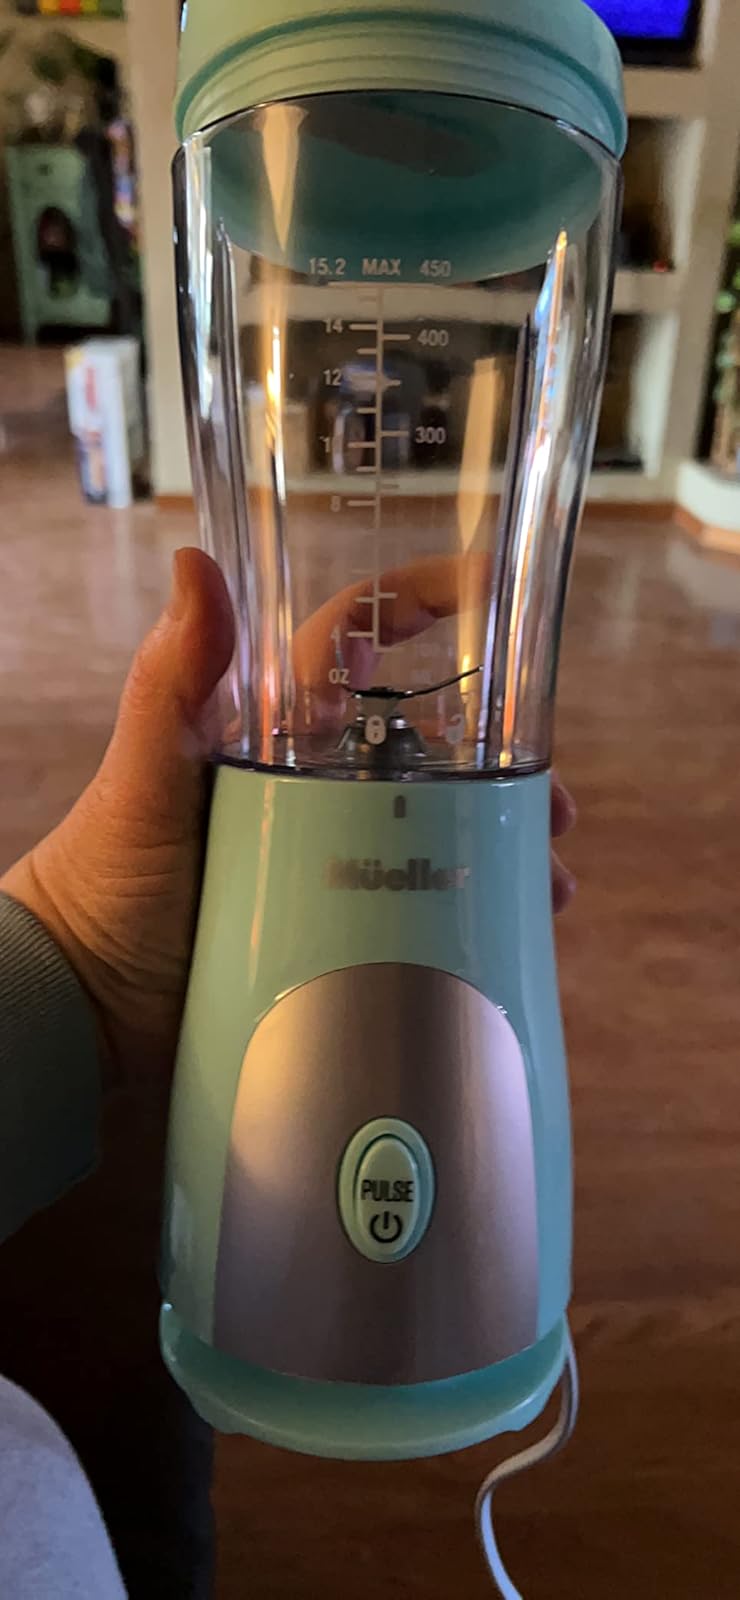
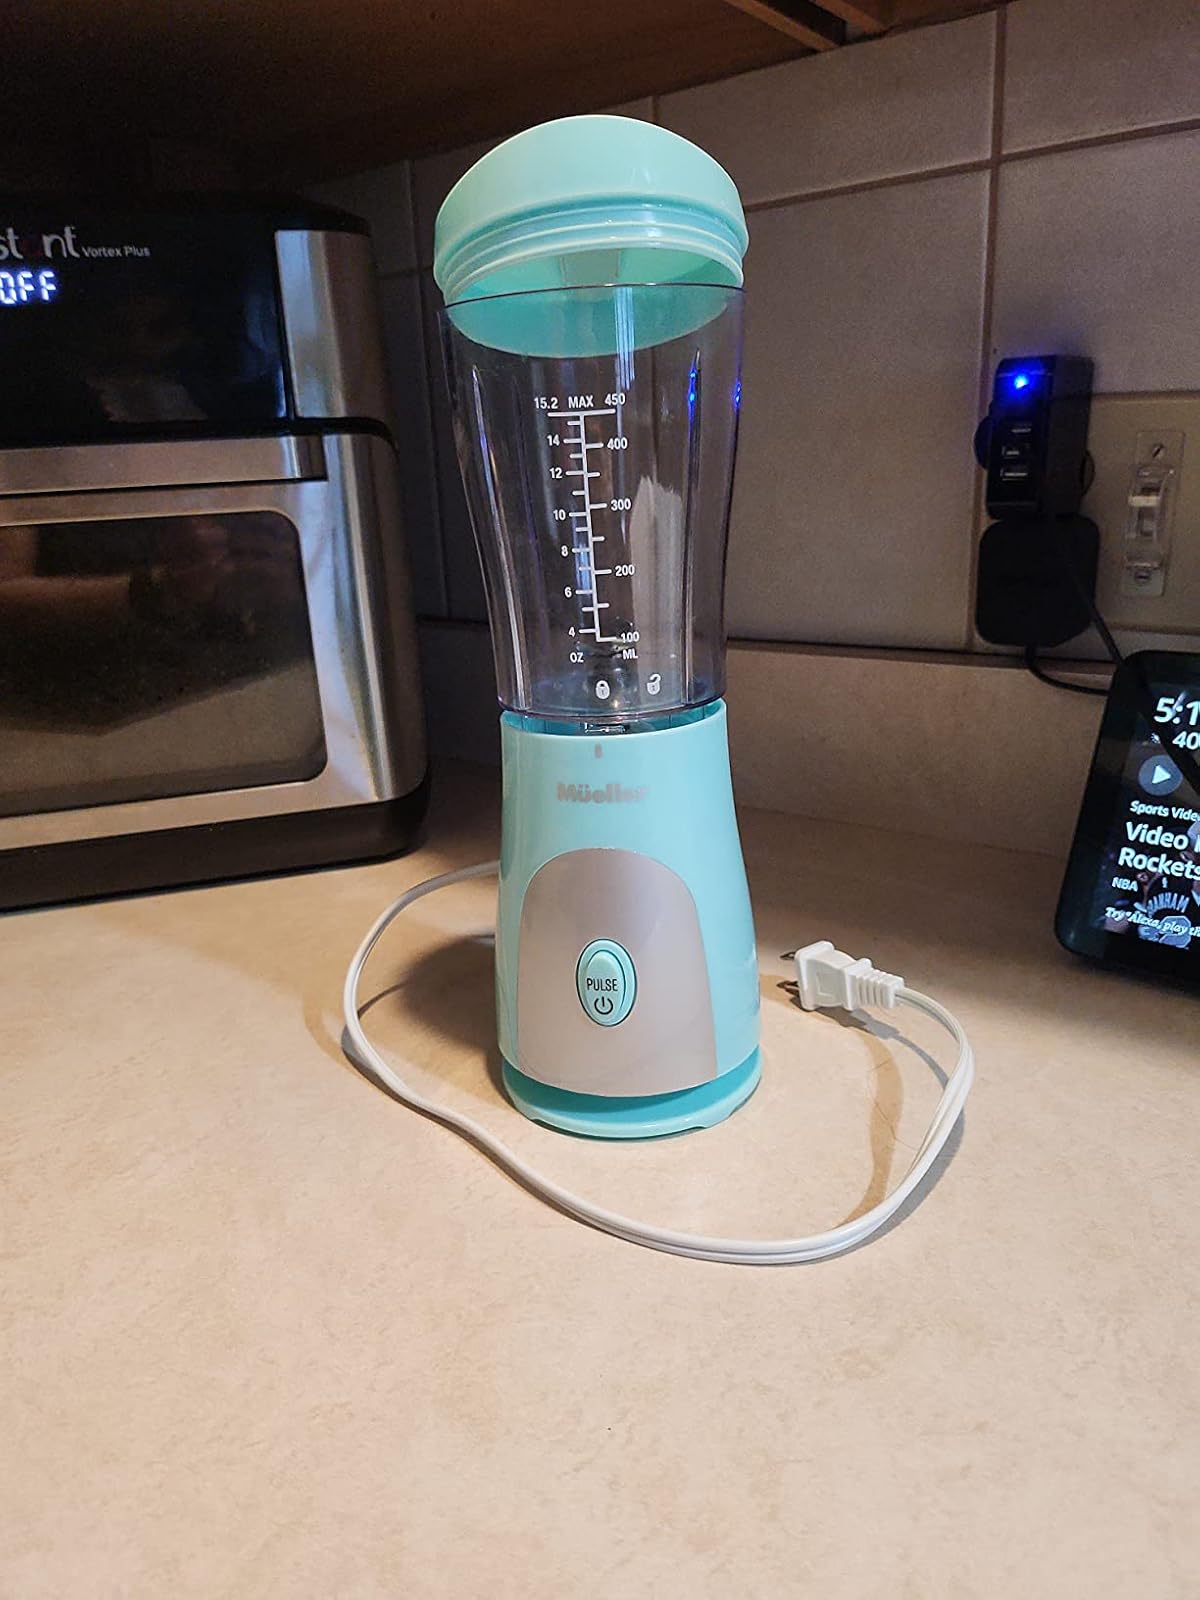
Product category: items_blender
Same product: yes